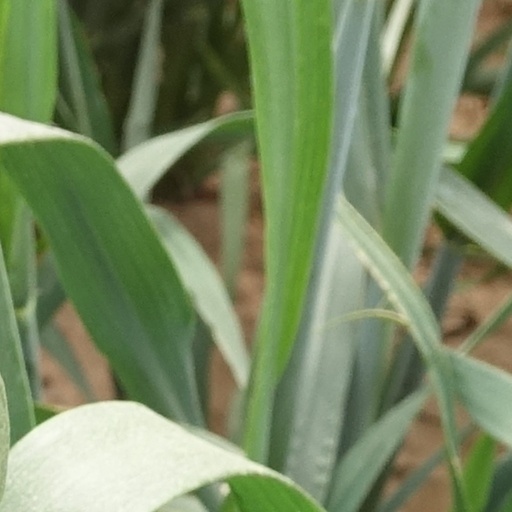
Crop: wheat